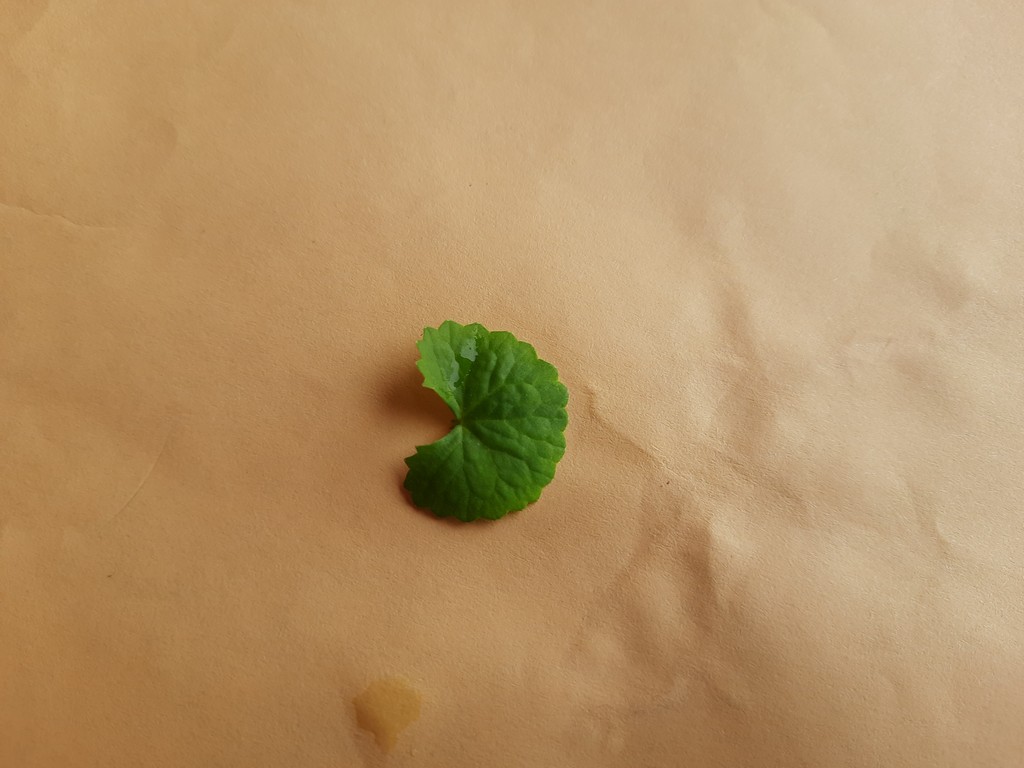
Label: Healthy